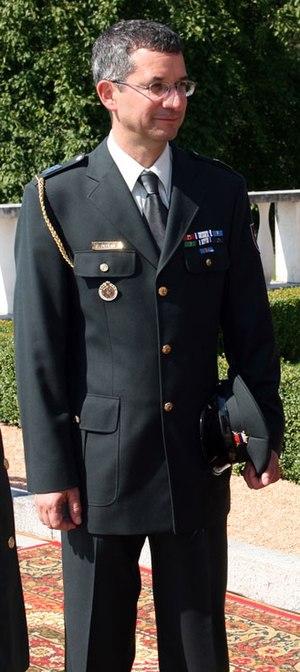
Rajmond Debevec est un tireur sportif slovène. Il est né le 29 mars 1963 à Postojna en Slovénie qui faisait partie jusque 1991 de la Yougoslavie.